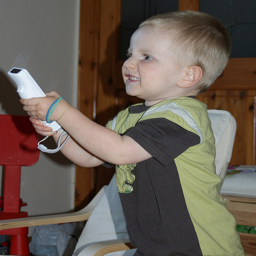
A young boy holding a nintendo Wii game controller.
A boy intensely plays a Wii game with the controller.
A little boy is playing a WII video game.
A little boy is playing Wii in front of a chair.
A young boy playing a video game with a remote control.